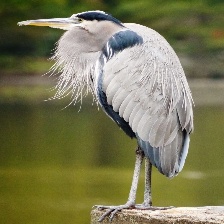
Species: BLUE HERON
Scientific name: ARDEA HERODIAS
ImageNet parent category: little_blue_heron